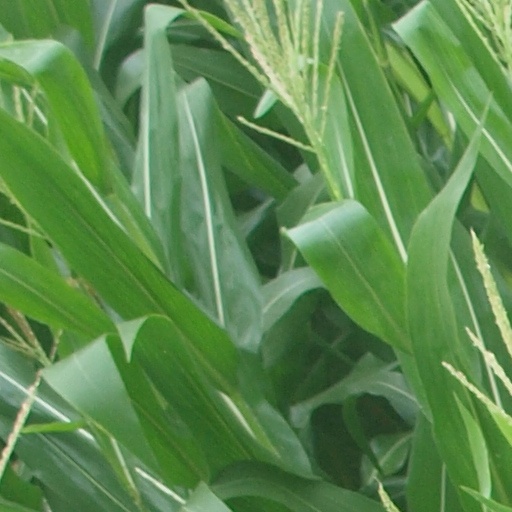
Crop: maize; corn